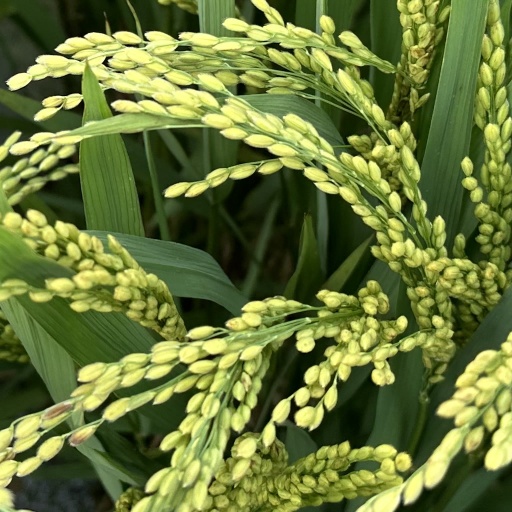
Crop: rice